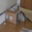
Label: rabbit